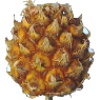
Label: Pineapple Mini 1